Infiniti G Line

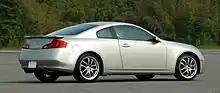
Infiniti G35 coupe

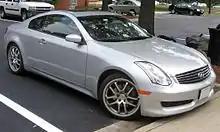
2006 Infiniti G35 coupe

The third generation G (V35) was unveiled in June 2001 and released to North America for the 2003 model year, as the G35 on March 12, 2002. It had little in common with the Infiniti G20, shifting from the FWD Primera platform to the RWD Skyline platform. The G35 continued in the same tradition as the original Infiniti M and the J30, which were also RWD models utilizing the same drivetrain as contemporary Nissan Zs. Hiroshi Hasegawa designed both the sedan (frozen in 1998) and coupé (finalized in late 2000), with the former being previewed as the Nissan XVL Concept sports sedan in October 1999 at the Tokyo Motor Show and Infiniti XVL Concept in January 2000 at the NAIAS. Over 6 months prior to the Nissan XVL Concept introduction, in early April 1999 at the 1999 New York International Auto Show, Infiniti showcased a prototype of the V35 to journalists as part of an early preview of various other 2001 and 2002 model year Infiniti vehicles. The G35 was assembled in Kaminokawa, Tochigi, Japan, and the first G35 was built in January 2002 as a 2003 model.